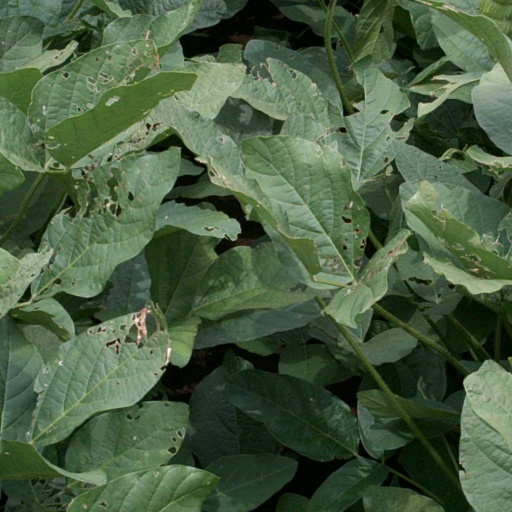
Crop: soybean